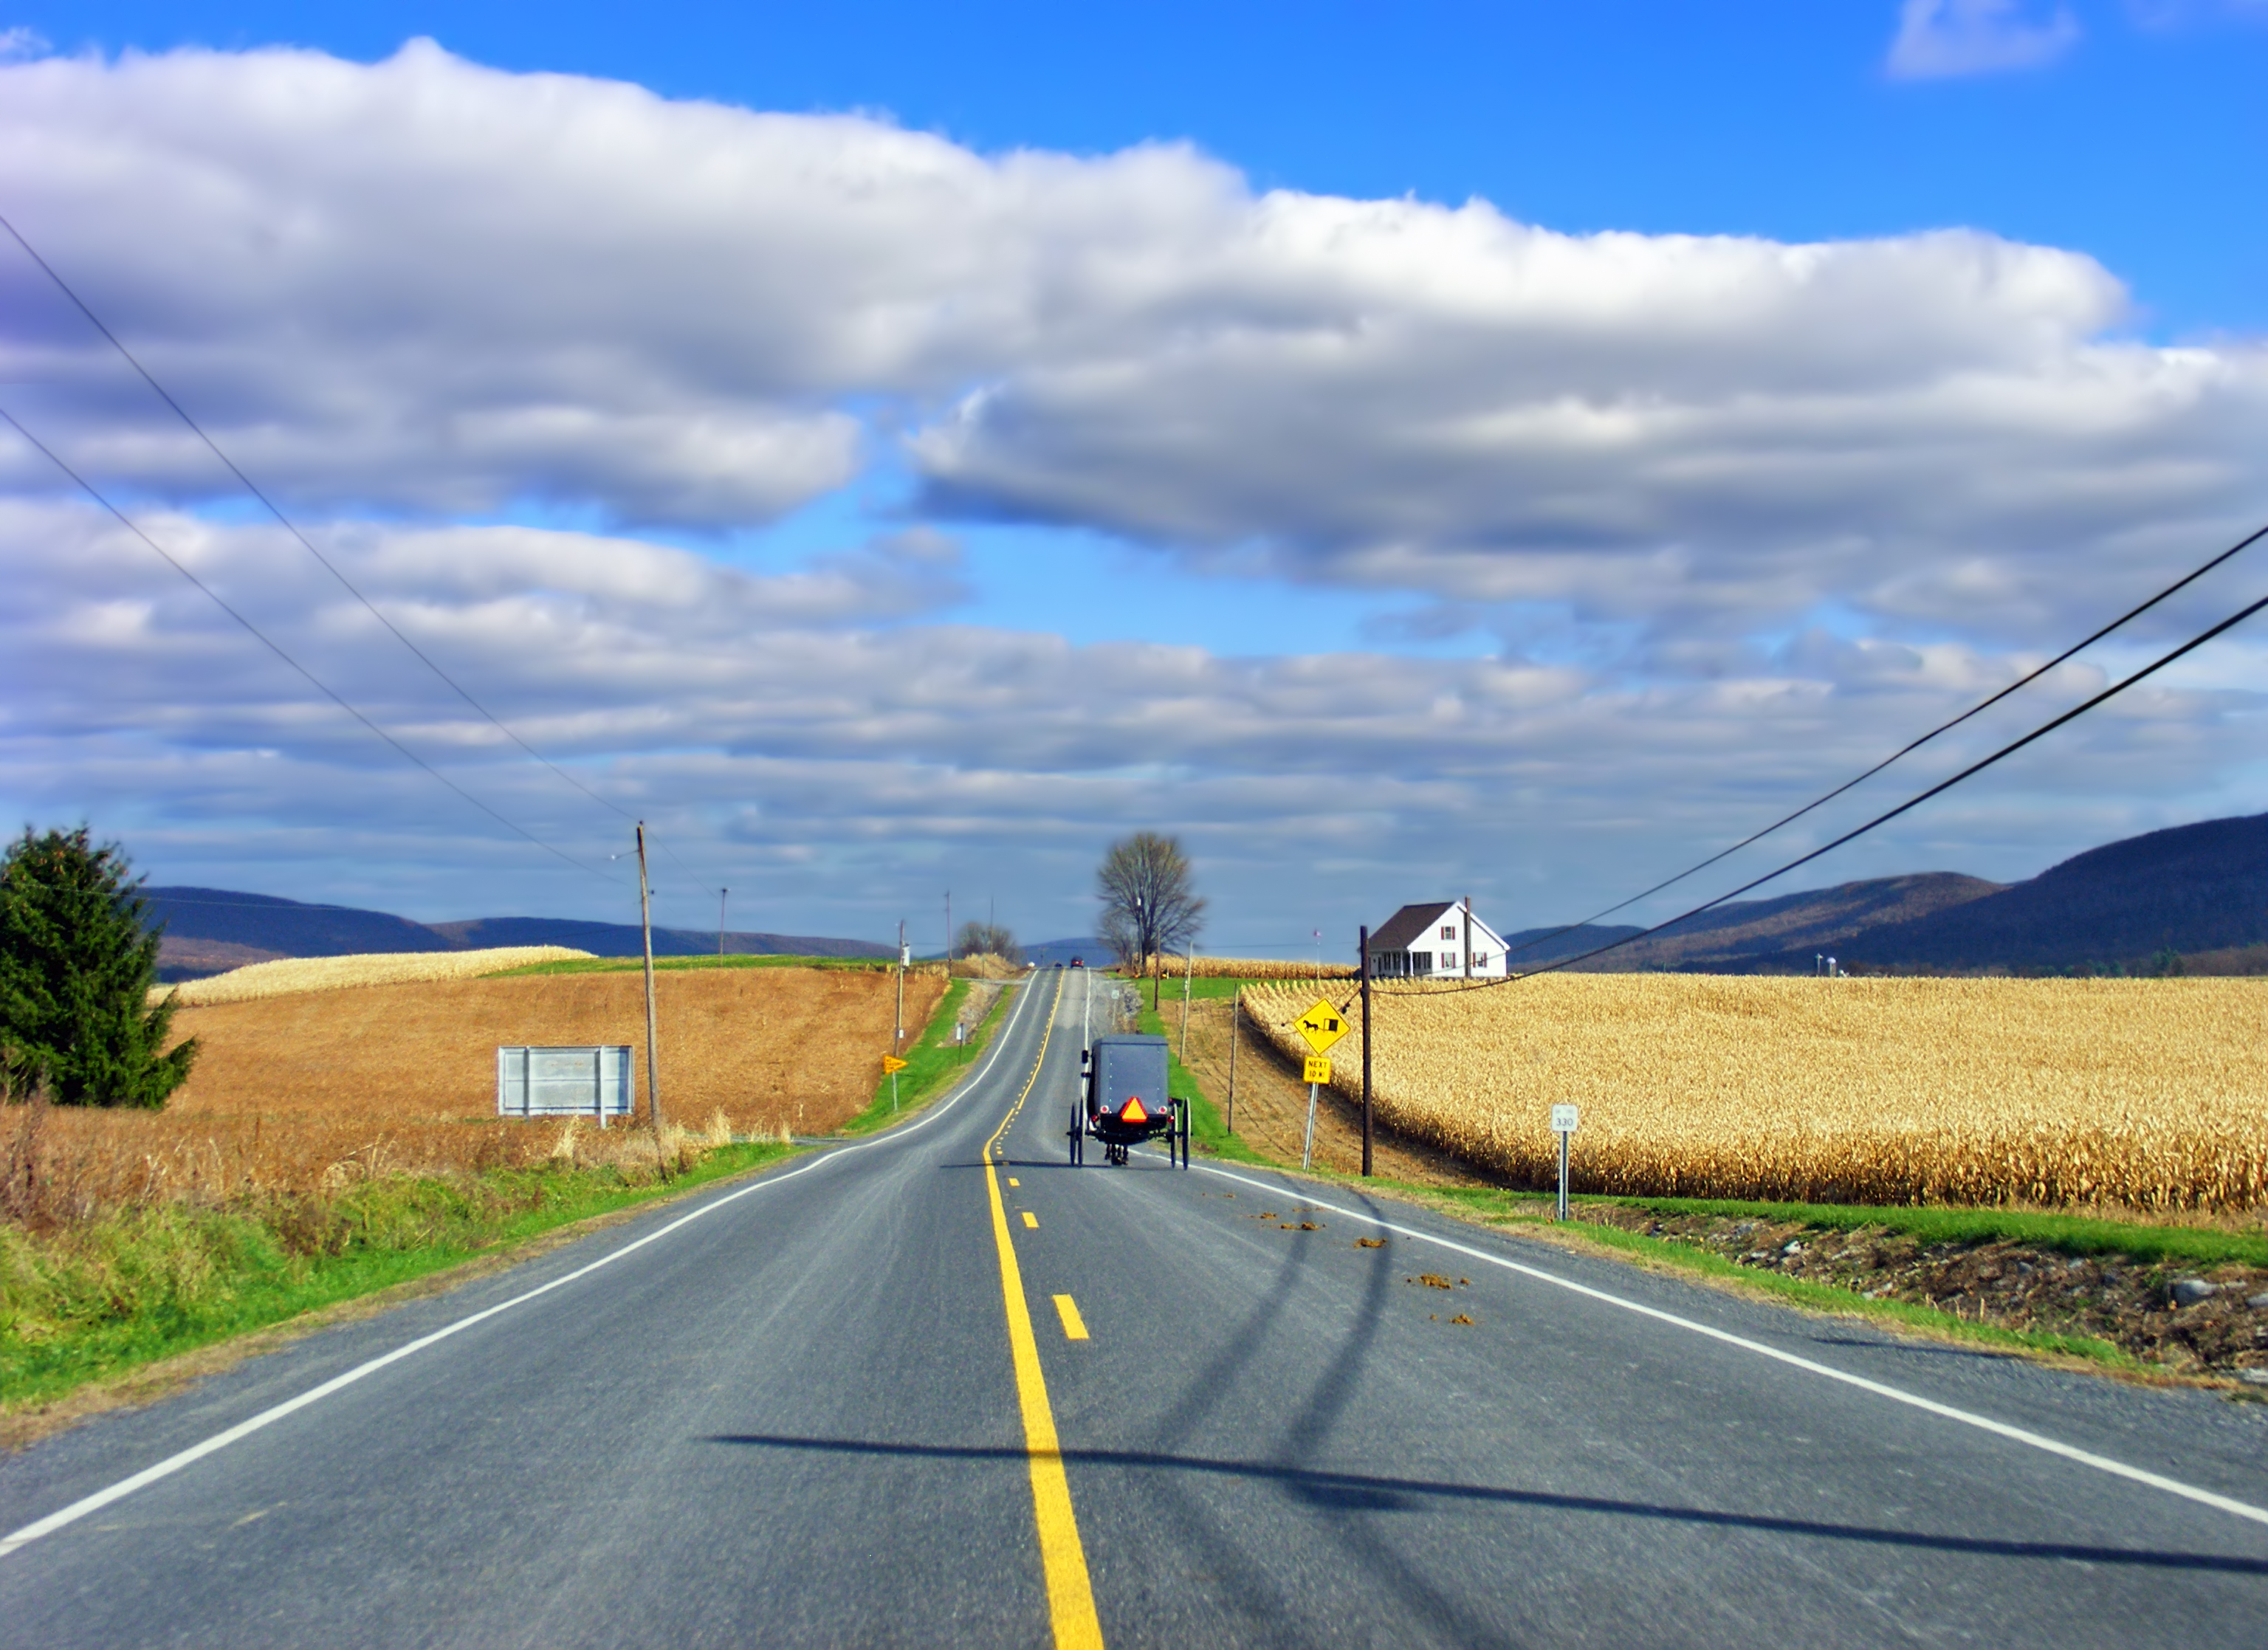
landscape, sky, road, field, prairie, highway, driving, valley, asphalt, rural, autumn, cumulus, lane, road trip, hills, creativecommons, clouds, fields, infrastructure, clintoncounty, pennsylvania, pennsylvaniadutch, pennsylvaniagerman, amish, buggy, pa880, paroute880, logantownship, sugarvalley, rural area, road surface, nonbuilding structure, controlled access highway